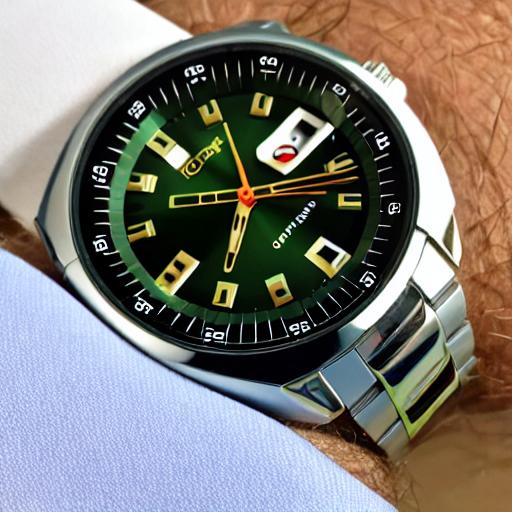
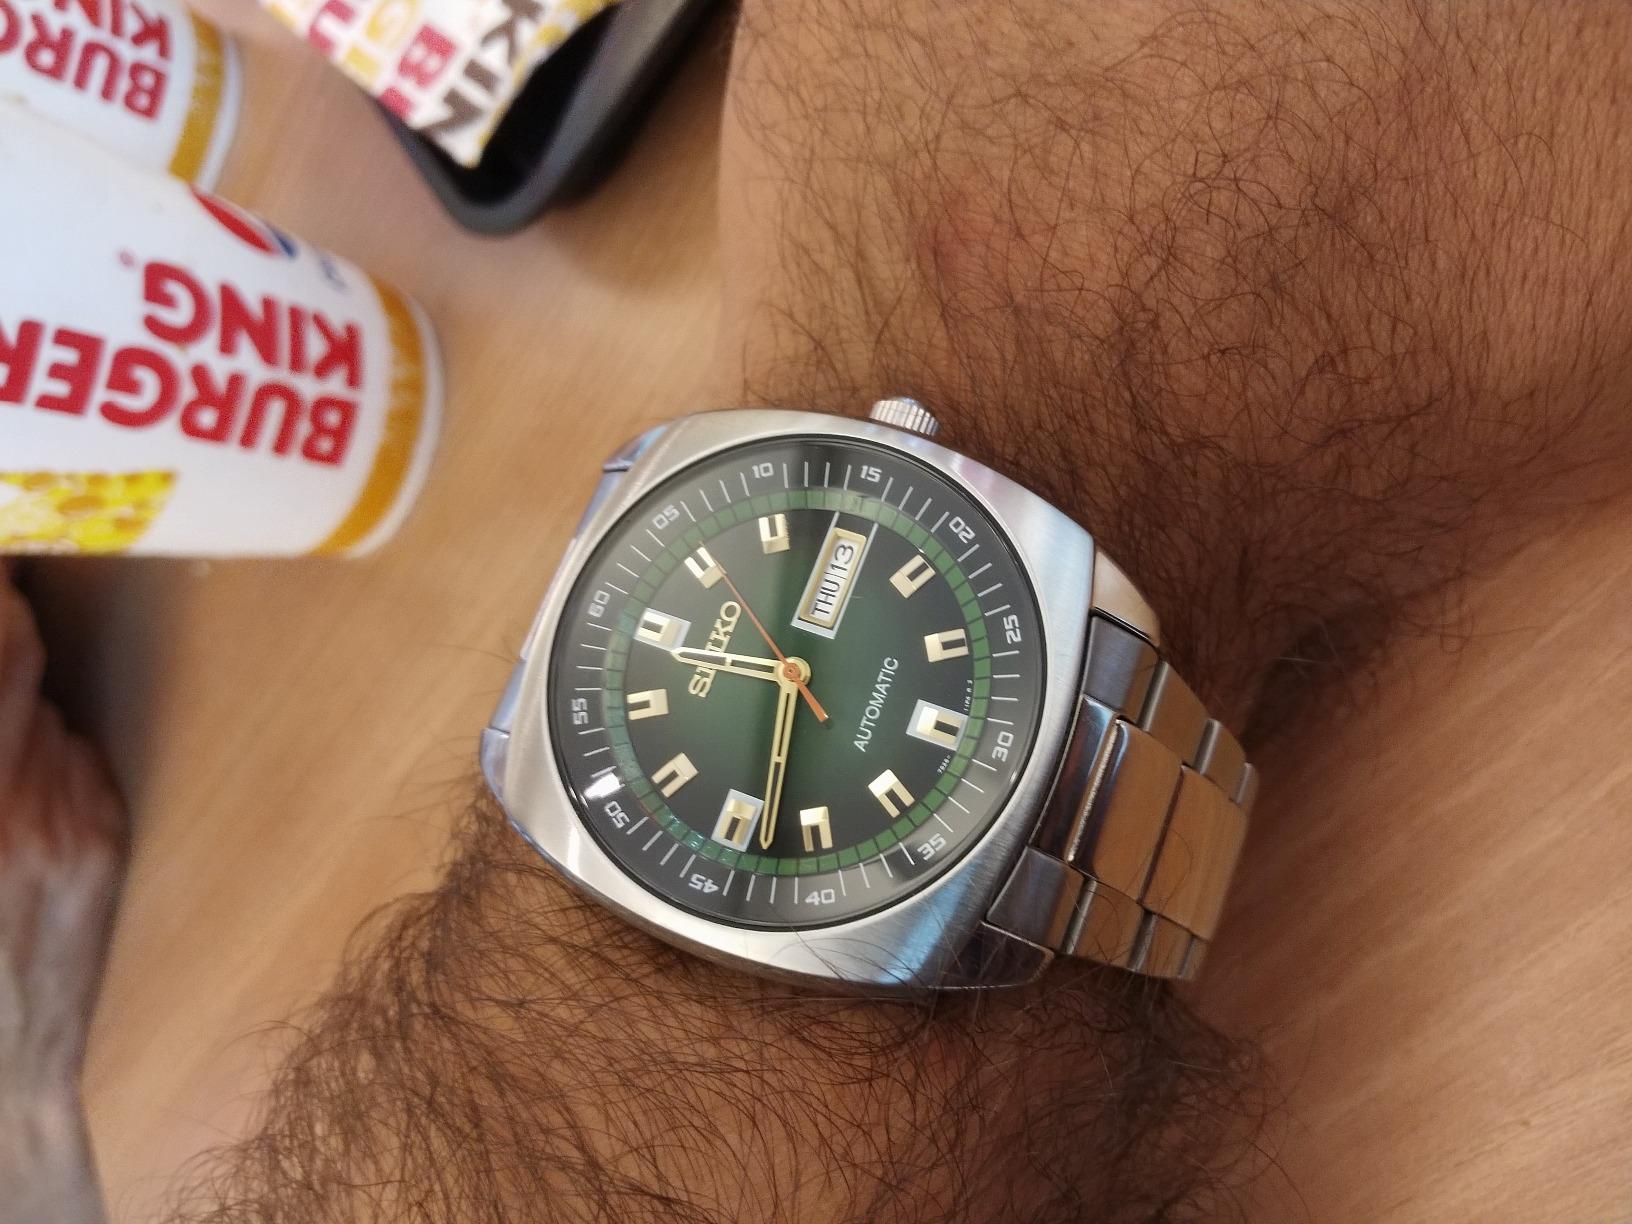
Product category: accessories_watch
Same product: no